Zolpidem

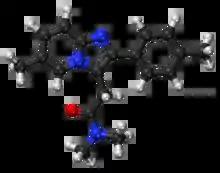

Zolpidem, also sold under the brand name Ambien among others, is a medication primarily used for the short-term treatment of sleeping problems. Guidelines recommend that it be used only after cognitive behavioral therapy for insomnia and after behavioral changes, such as sleep hygiene, have been tried. It decreases the time to sleep onset by about fifteen minutes and at larger doses helps people stay asleep longer. It is taken by mouth and is available as conventional tablets, extended-release tablets, or sublingual tablets.